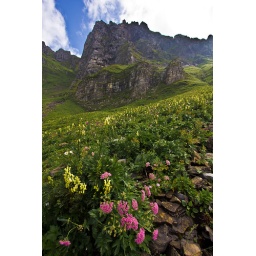
ridges in the Alvier mountains with wild flowers